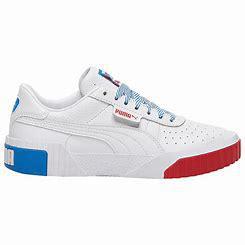
Brand: Puma
Model: Cali